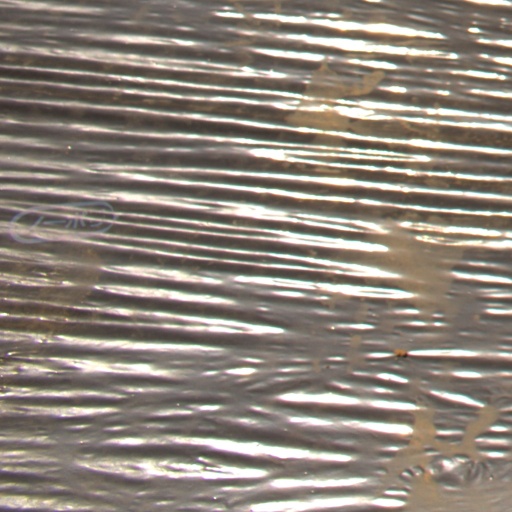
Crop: Jerusalem artichoke